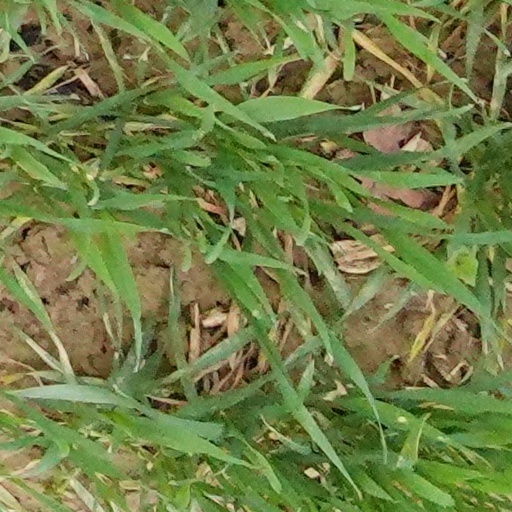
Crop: wheat